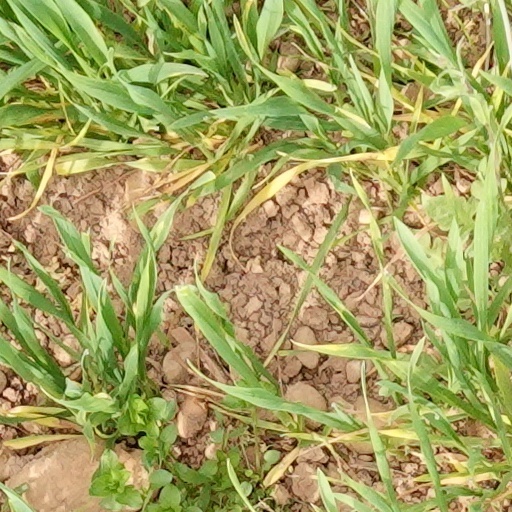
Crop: wheat